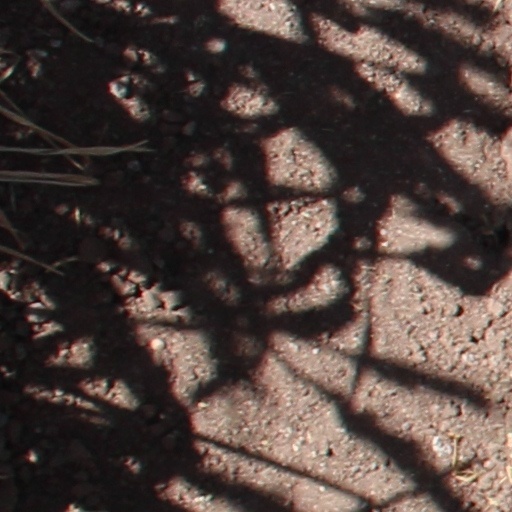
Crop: wheat